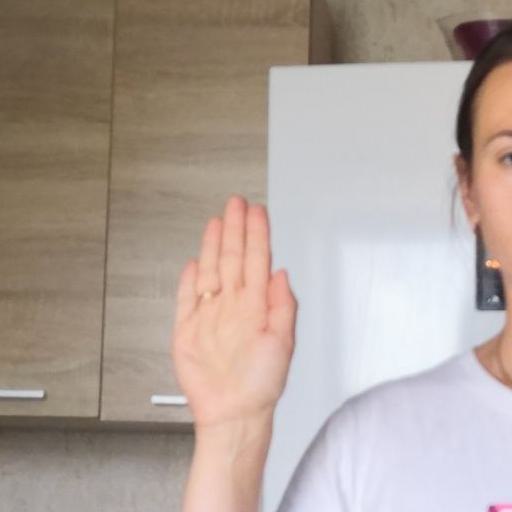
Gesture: stop